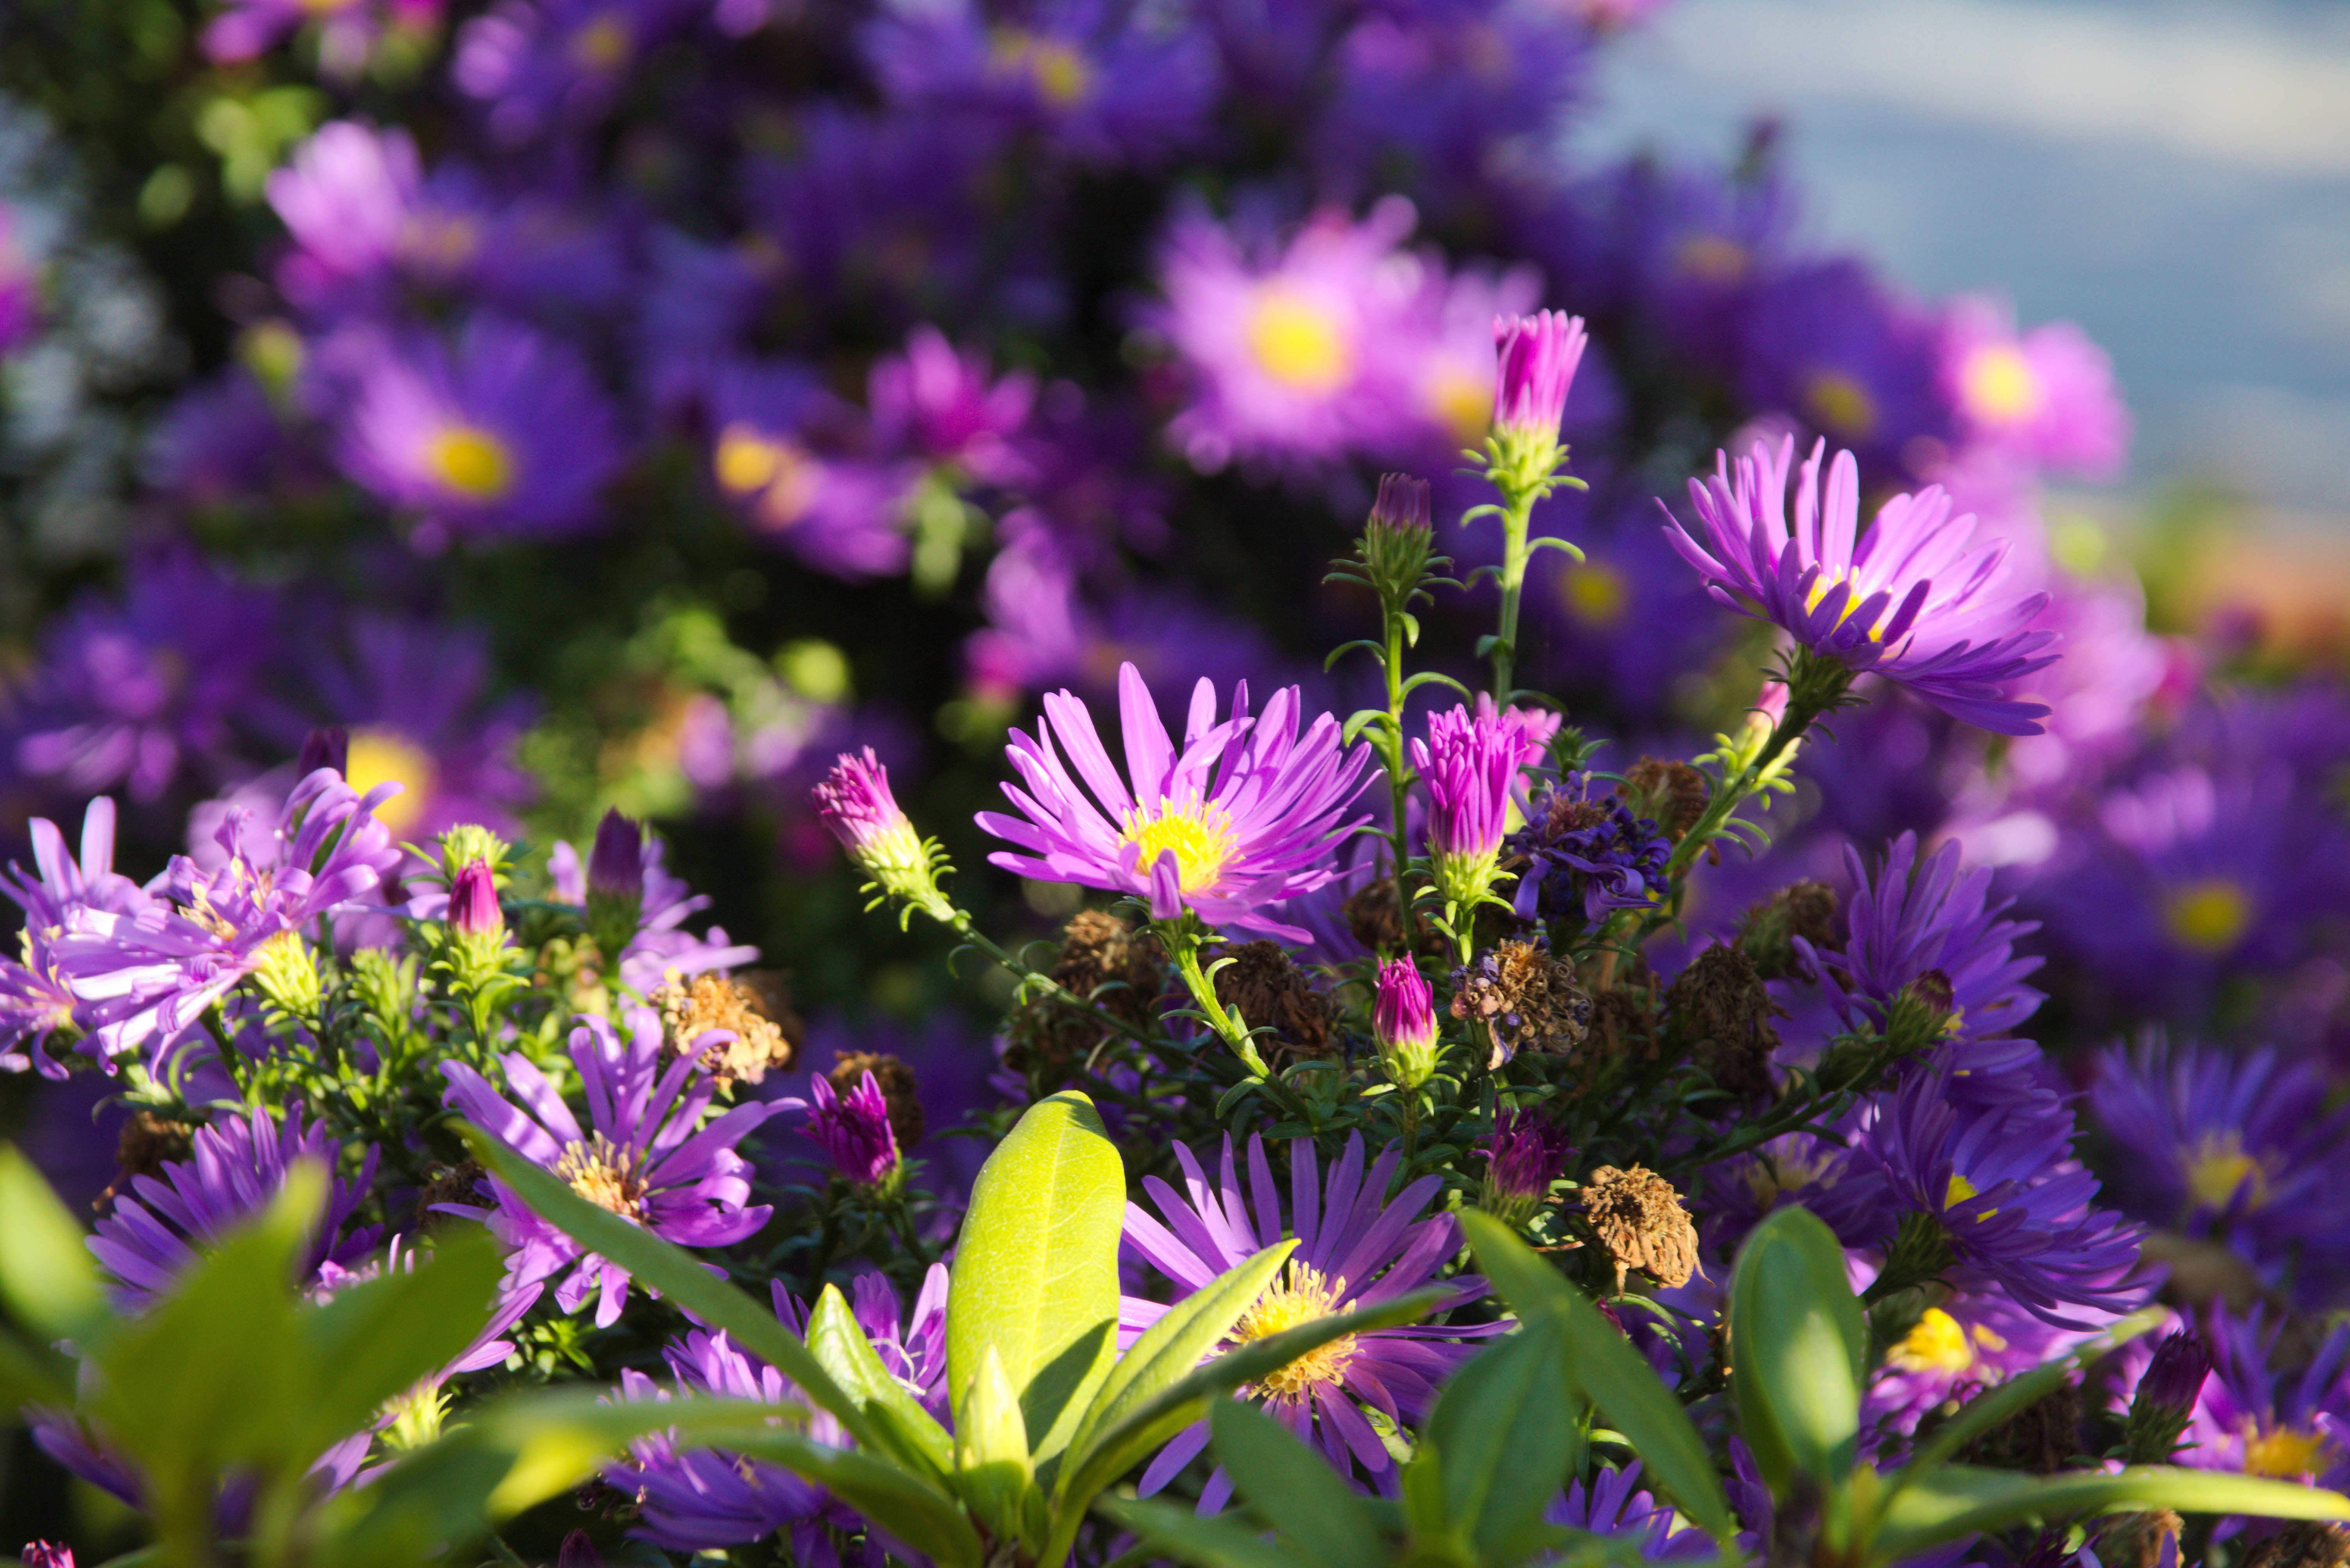
nature, branch, blossom, plant, meadow, flower, purple, petal, summer, green, autumn, botany, colorful, garden, close, flora, wildflower, flowers, seasons, bright, aster, october, macro photography, flowering plant, daisy family, fellingshausen, aster dumosus, biebertal, annual plant, land plant